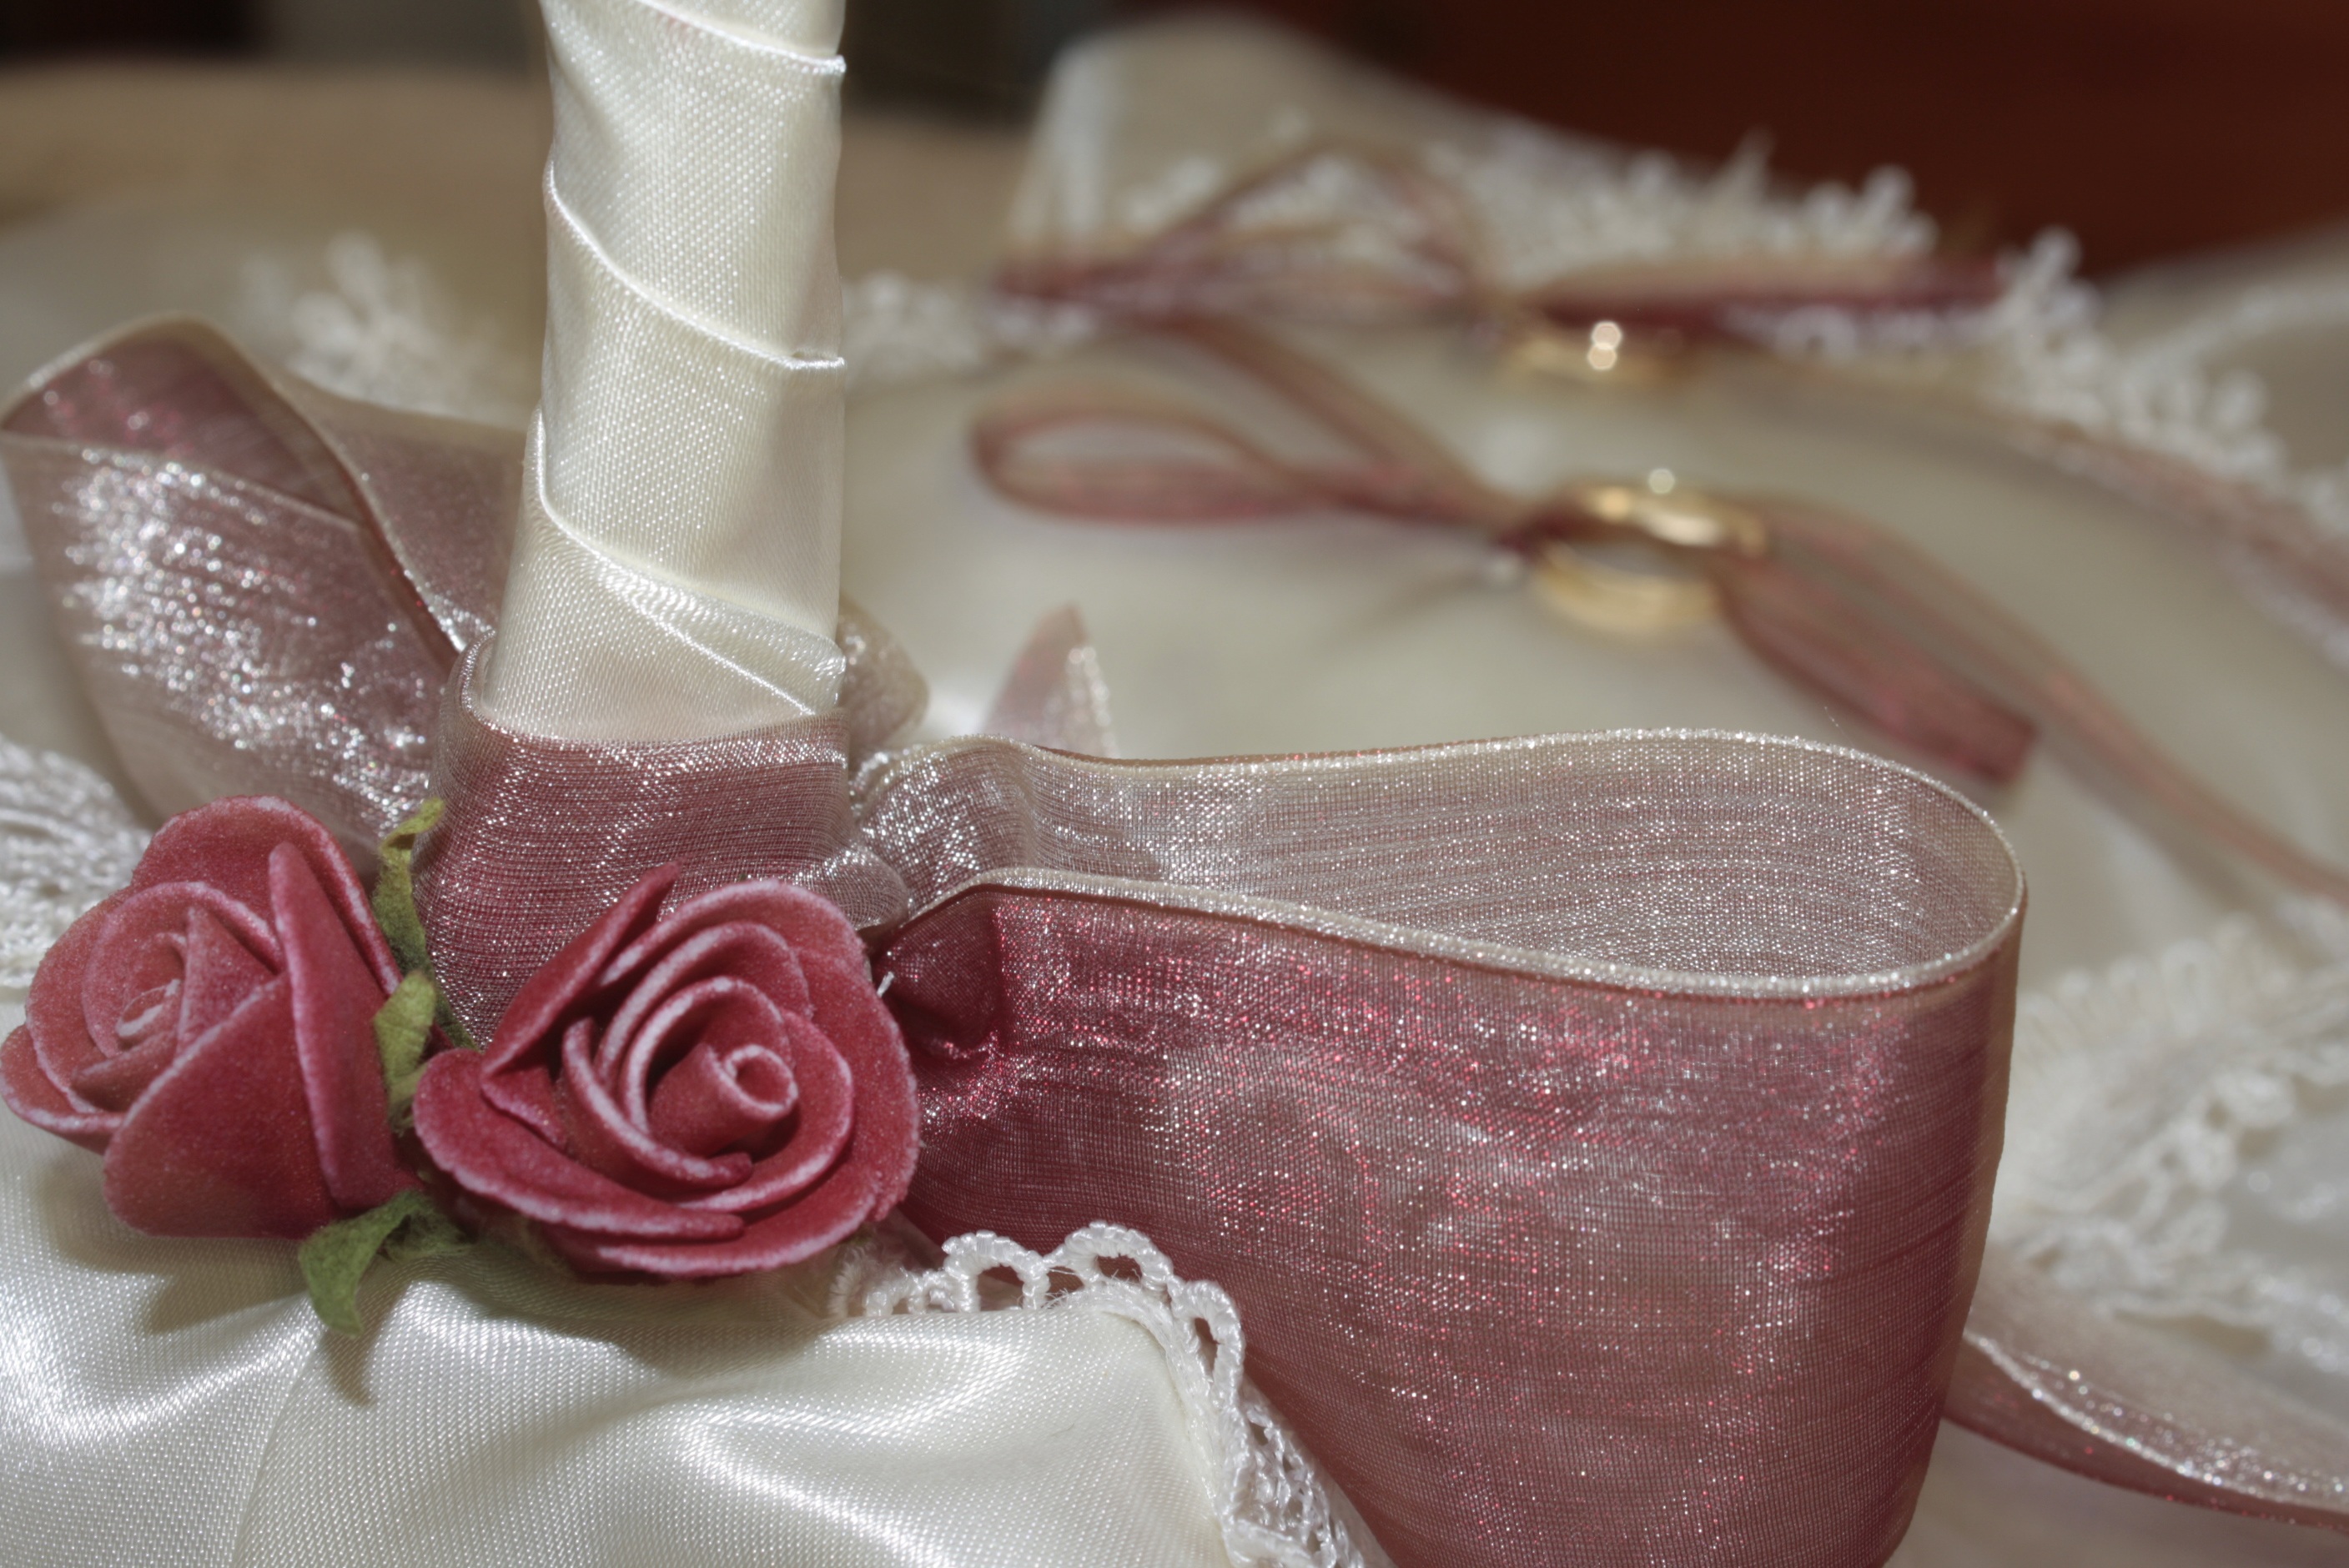
flower, petal, food, clothing, link, basket, pink, wedding, alliance, icing, loop, sweetness, pad, flower bouquet, fashion accessory, headpiece, hair accessory